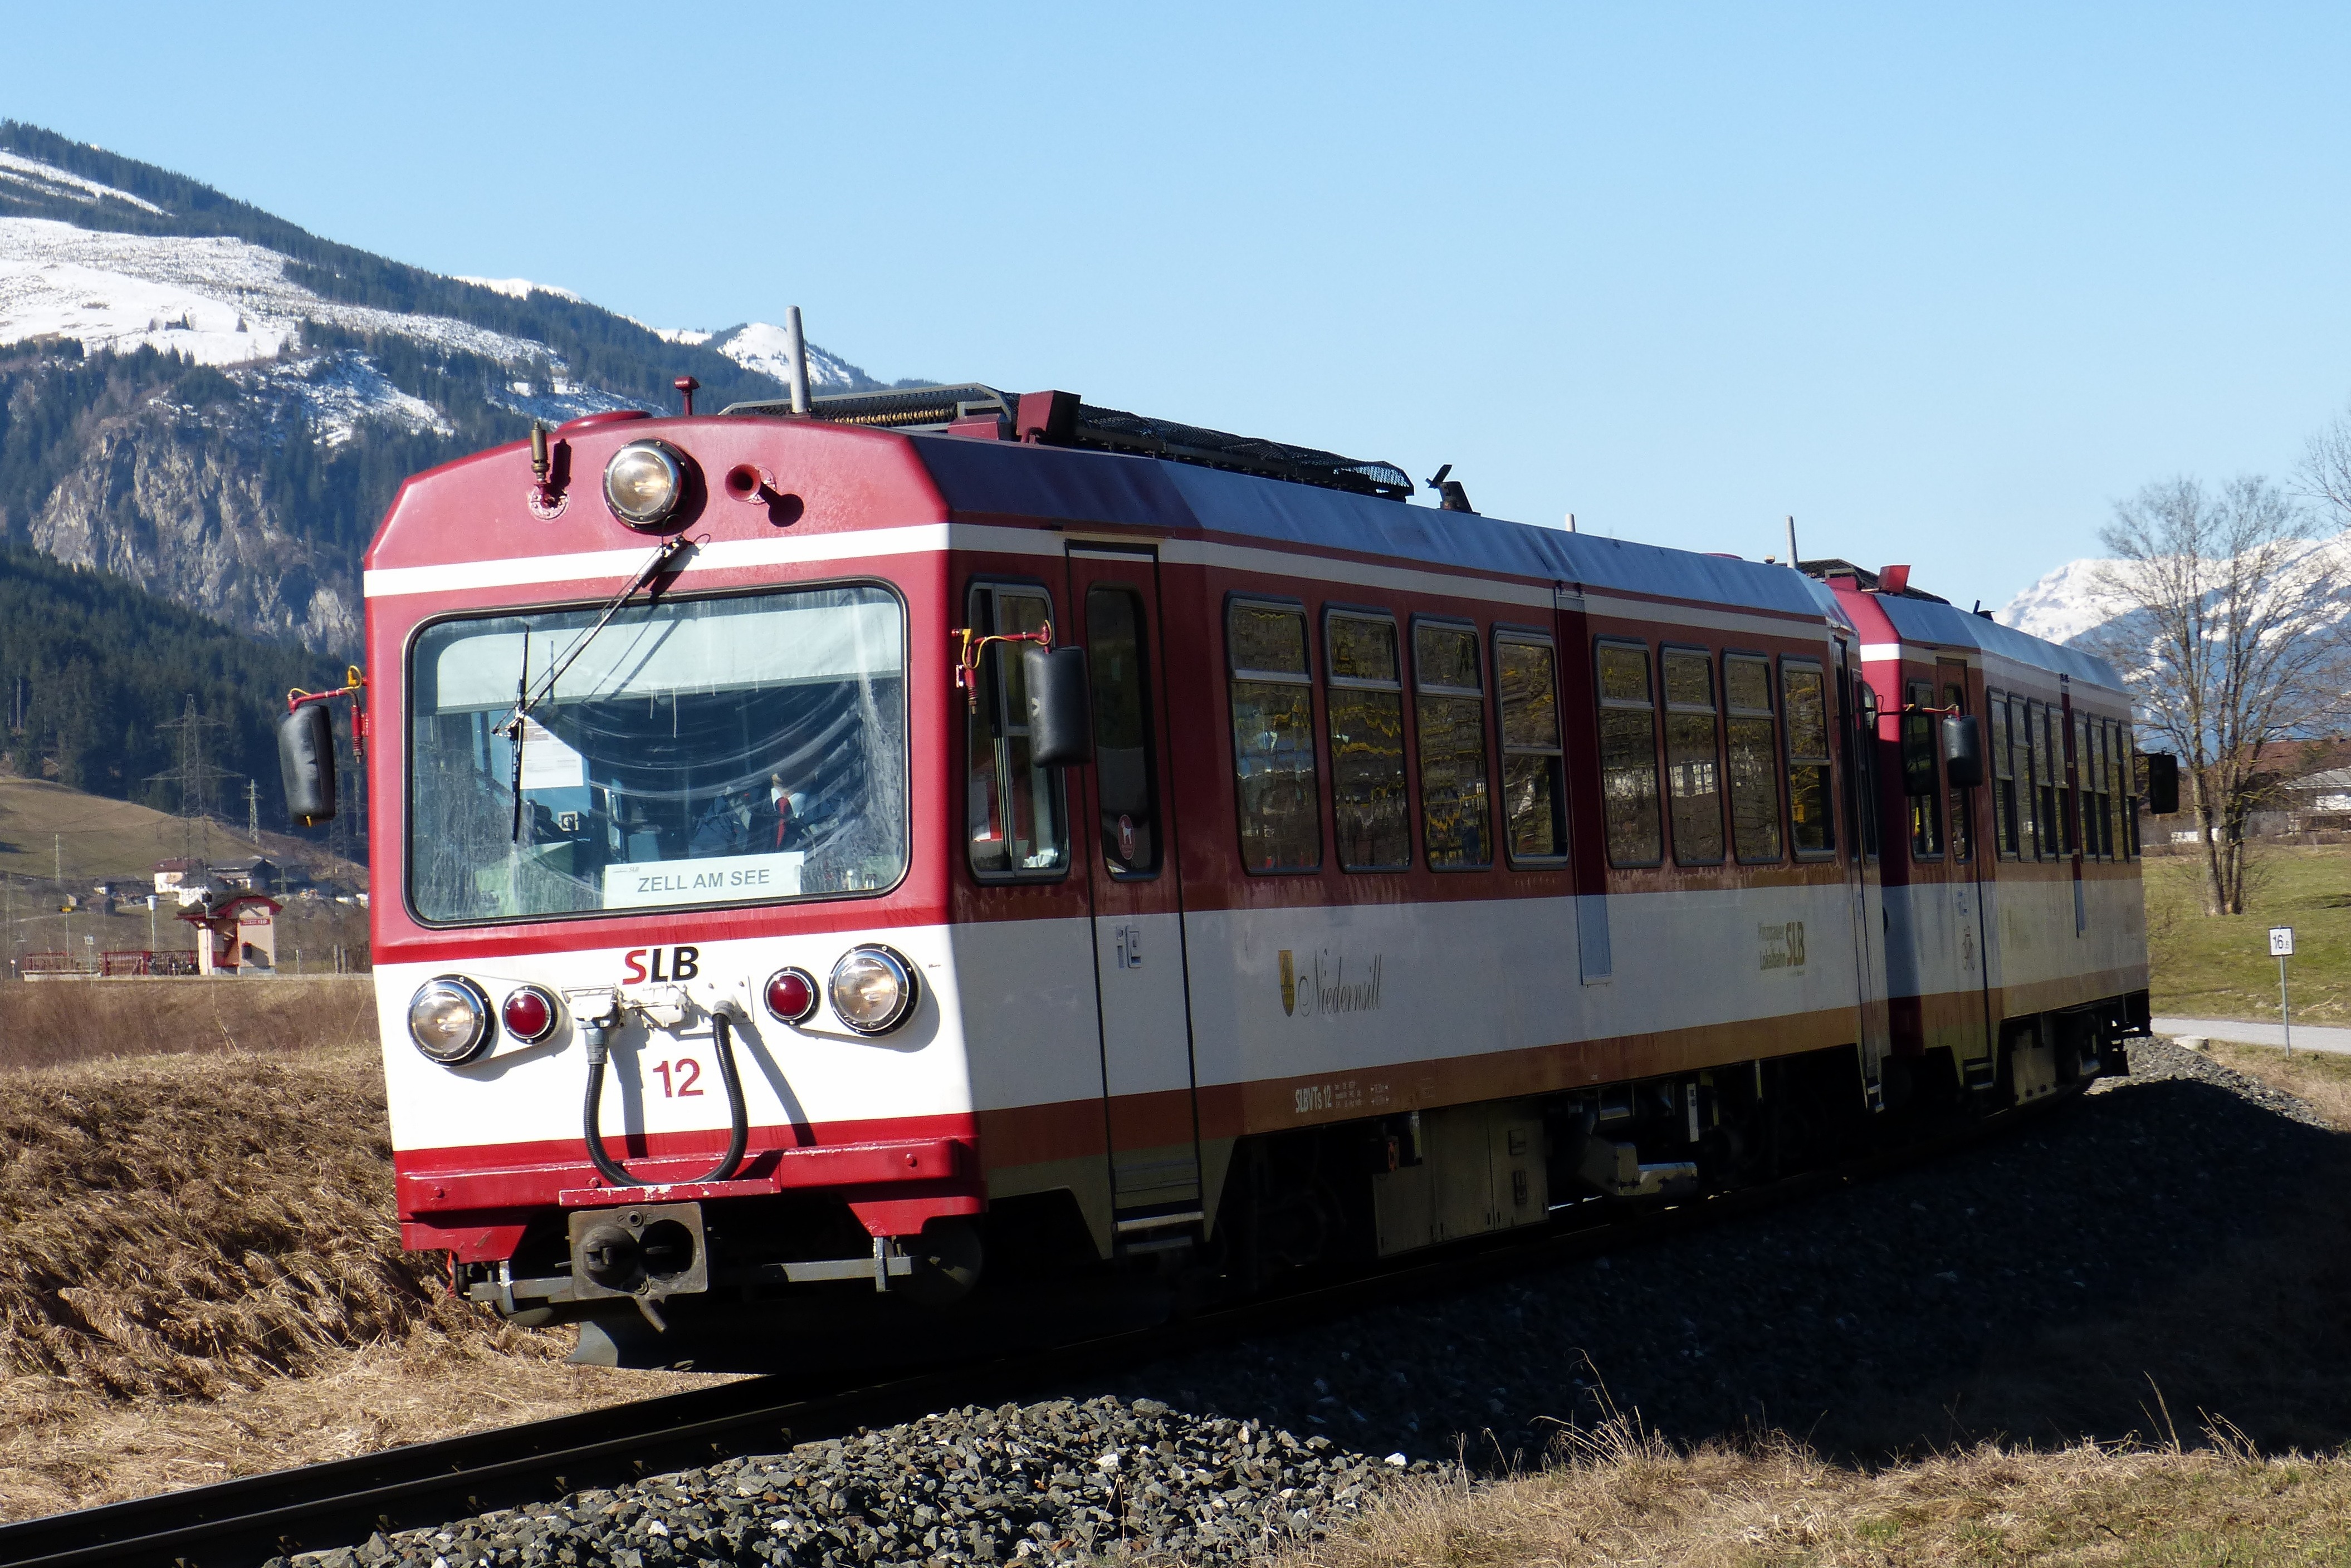
railway, train, transport, vehicle, public transport, tracks, locomotive, passenger, rail transport, land vehicle, rolling stock, railroad car, passenger car, pinzgauer lokalbahn